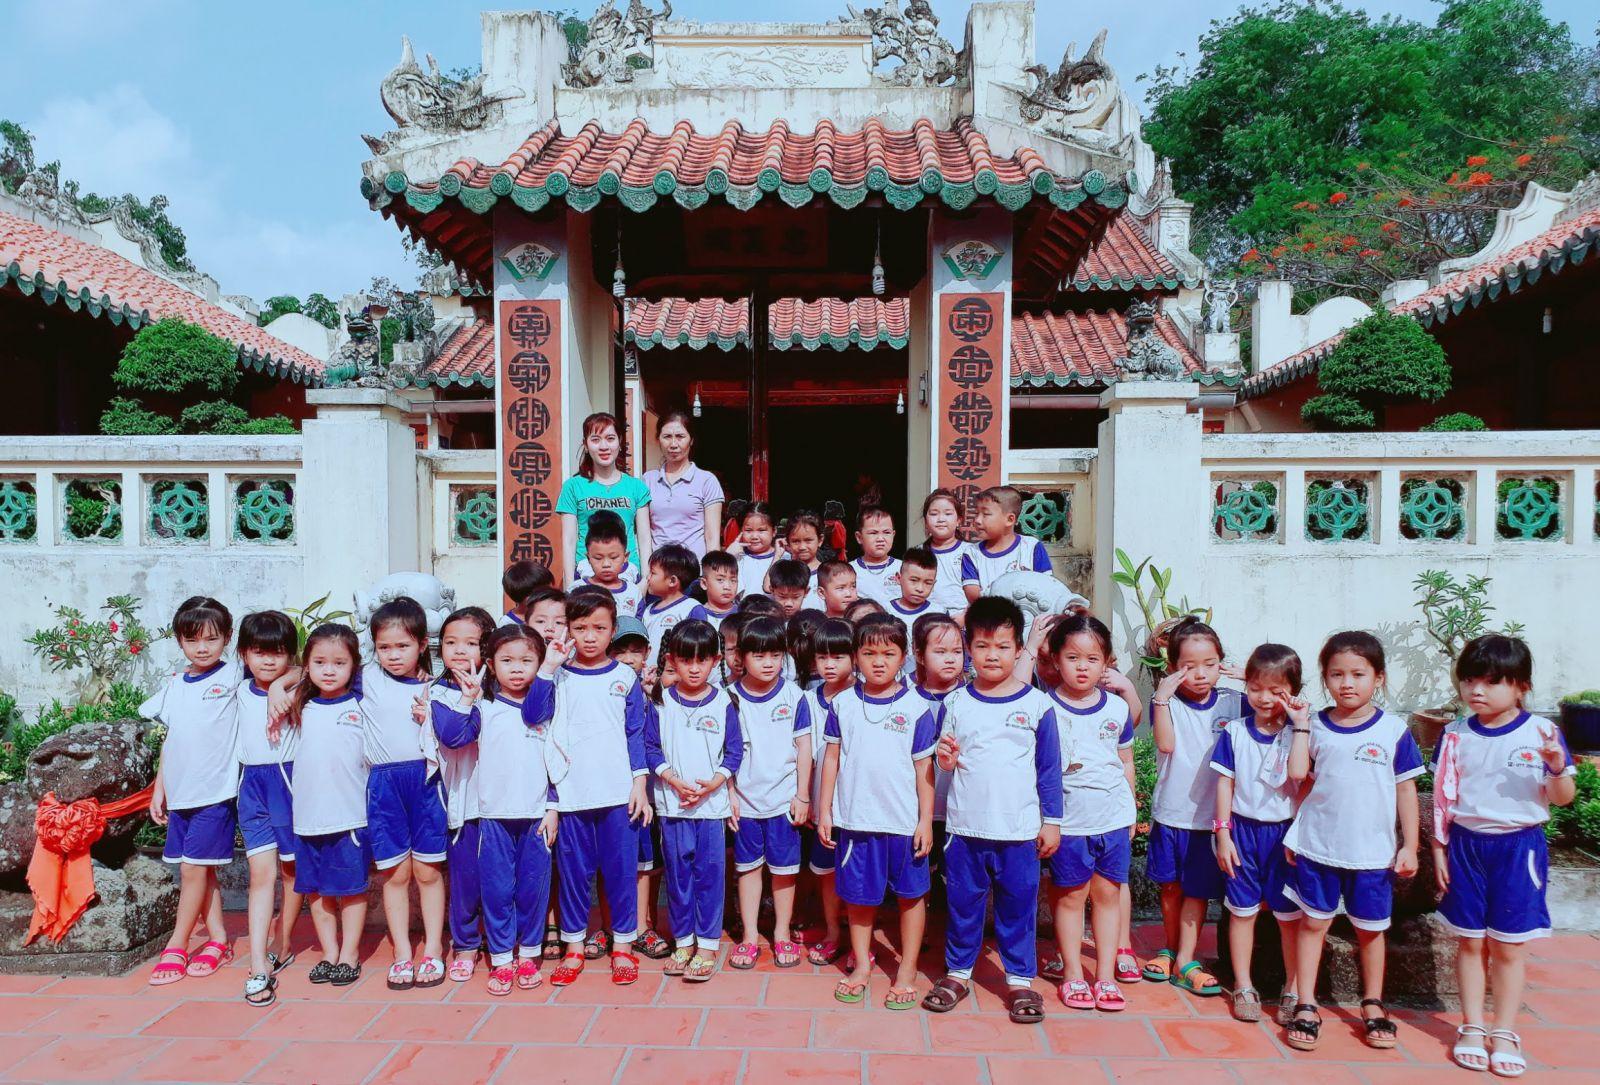
những đứa trẻ đang chụp ảnh tập thể phía trước một ngôi chùa